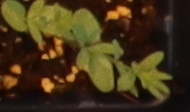
Label: Flax